Scout Association of Ireland

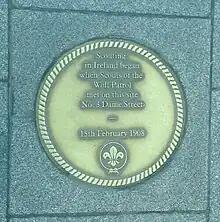
Plaque at 3 Dame Street, Dublin which marks the site of the first Scout meeting in Ireland.

"Scouting Ireland (SAI)" traces its origins to the foundation of Scouting in Ireland. The initial growth mirrors that of Scouting in the United Kingdom, with groups forming organically, with young people and adults inspired by Baden Powell's writings coming together. Formal structures came later. The first Scout Groups in Dublin came together to form the "Dublin City and County Boy Scouts", but it would be false to think that Scouting first established itself in the capital, with Groups in Wicklow and Louth among the first to form. Later, the "County Wicklow Scout Association" and the "Port of Dublin Sea Scout Association" established themselves in and around the capital. As Ireland remained part of the British Empire, the governance of Scouting in Ireland was headed in an official capacity by The Scout Association and its Chief Scout, Robert Baden-Powell